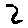
Label: 2